Fryšták

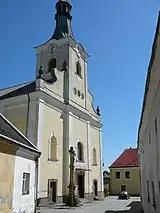
Church of Saint Nicholas

The main landmark of the town is the Church of Saint Nicholas. The building is not architecturally clean, it can best be described as a Baroque building. The original part of the church is from the 16th century, in 1820 the building was extended and the bell tower was replaced by a new one. The Baroque stone cross in front of the church is from 1763.